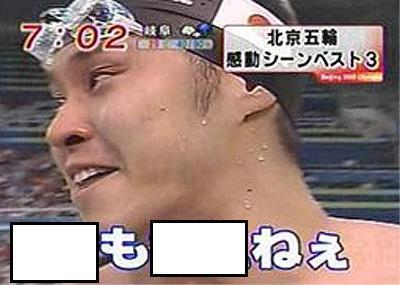
回答: 気/ち悪い